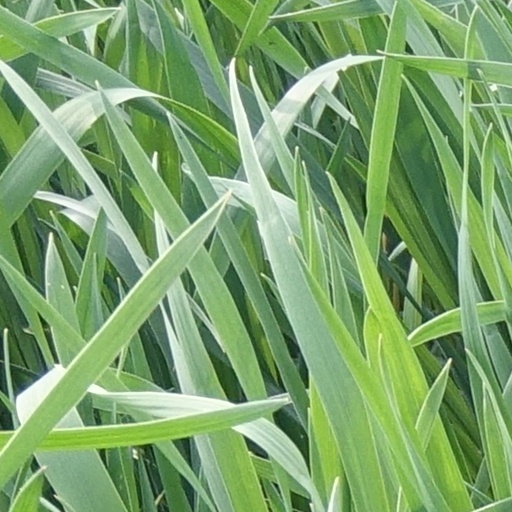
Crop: wheat